Redcliffe, Bristol

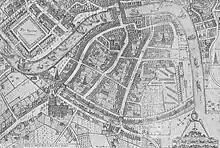
Map of Redcliffe in Bristol 1728

In the 13th century Redcliffe and Bristol underwent a rapid expansion, in King Henry III's reign due to a 'major harbour improvement' (Broad Quay or St Augustines Reach). This involved the construction of a 'Great Ditch' which formed a new course for the River Frome through St Augustine's Marsh. This provided more space for ships to moor and new quays were built. In the same period a stone bridge, Bristol Bridge, was constructed. To achieve this, the river Avon was diverted through Redcliffe, along the line of the 'Portwall' and solid stone foundations laid for the bridge, behind wattle and daub coffer dams. "The men of Redcliffe" were enjoined to help these projects by Henry III.